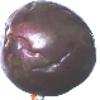
Label: passion_fruit